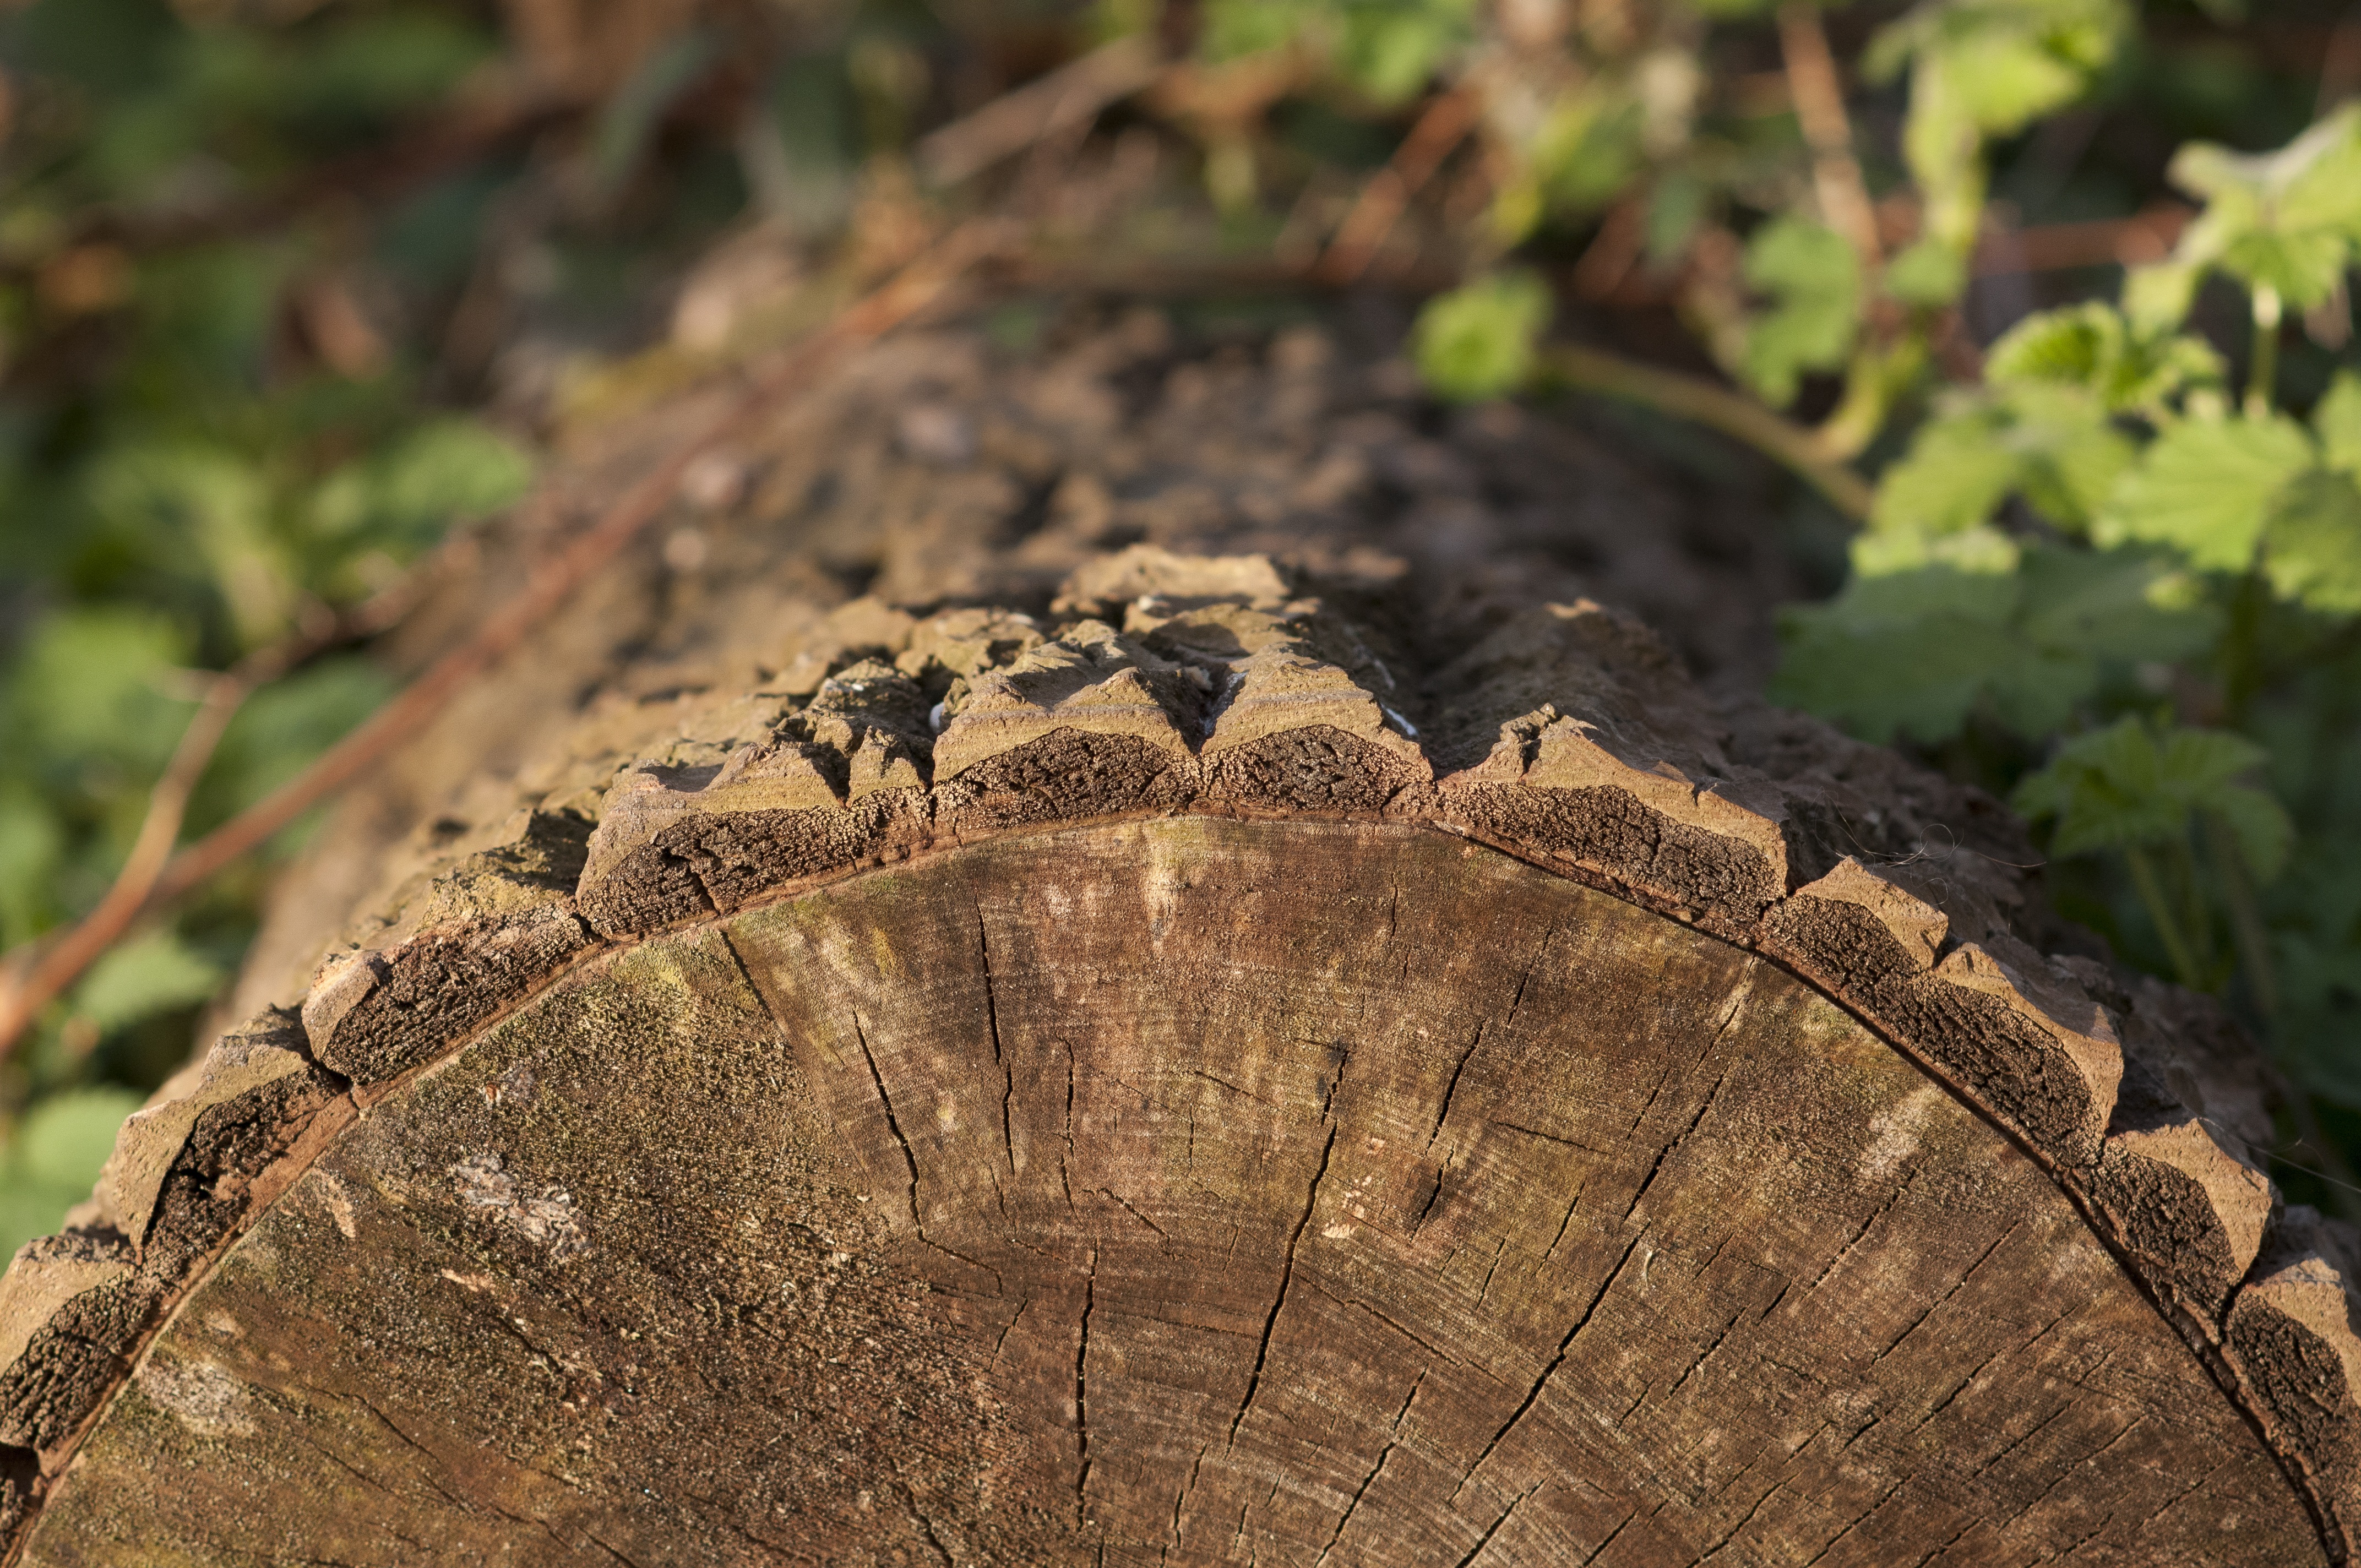
tree, nature, forest, wood, leaf, stump, wildlife, soil, botany, reptile, fauna, tree ring, tribe, vertebrate, scaled reptile